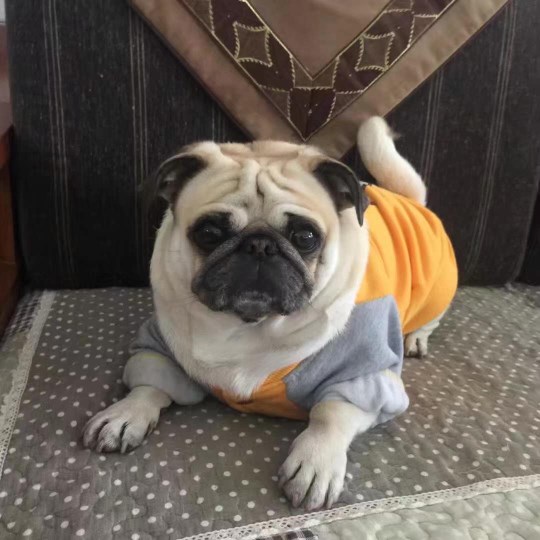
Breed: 798-n000130-pug